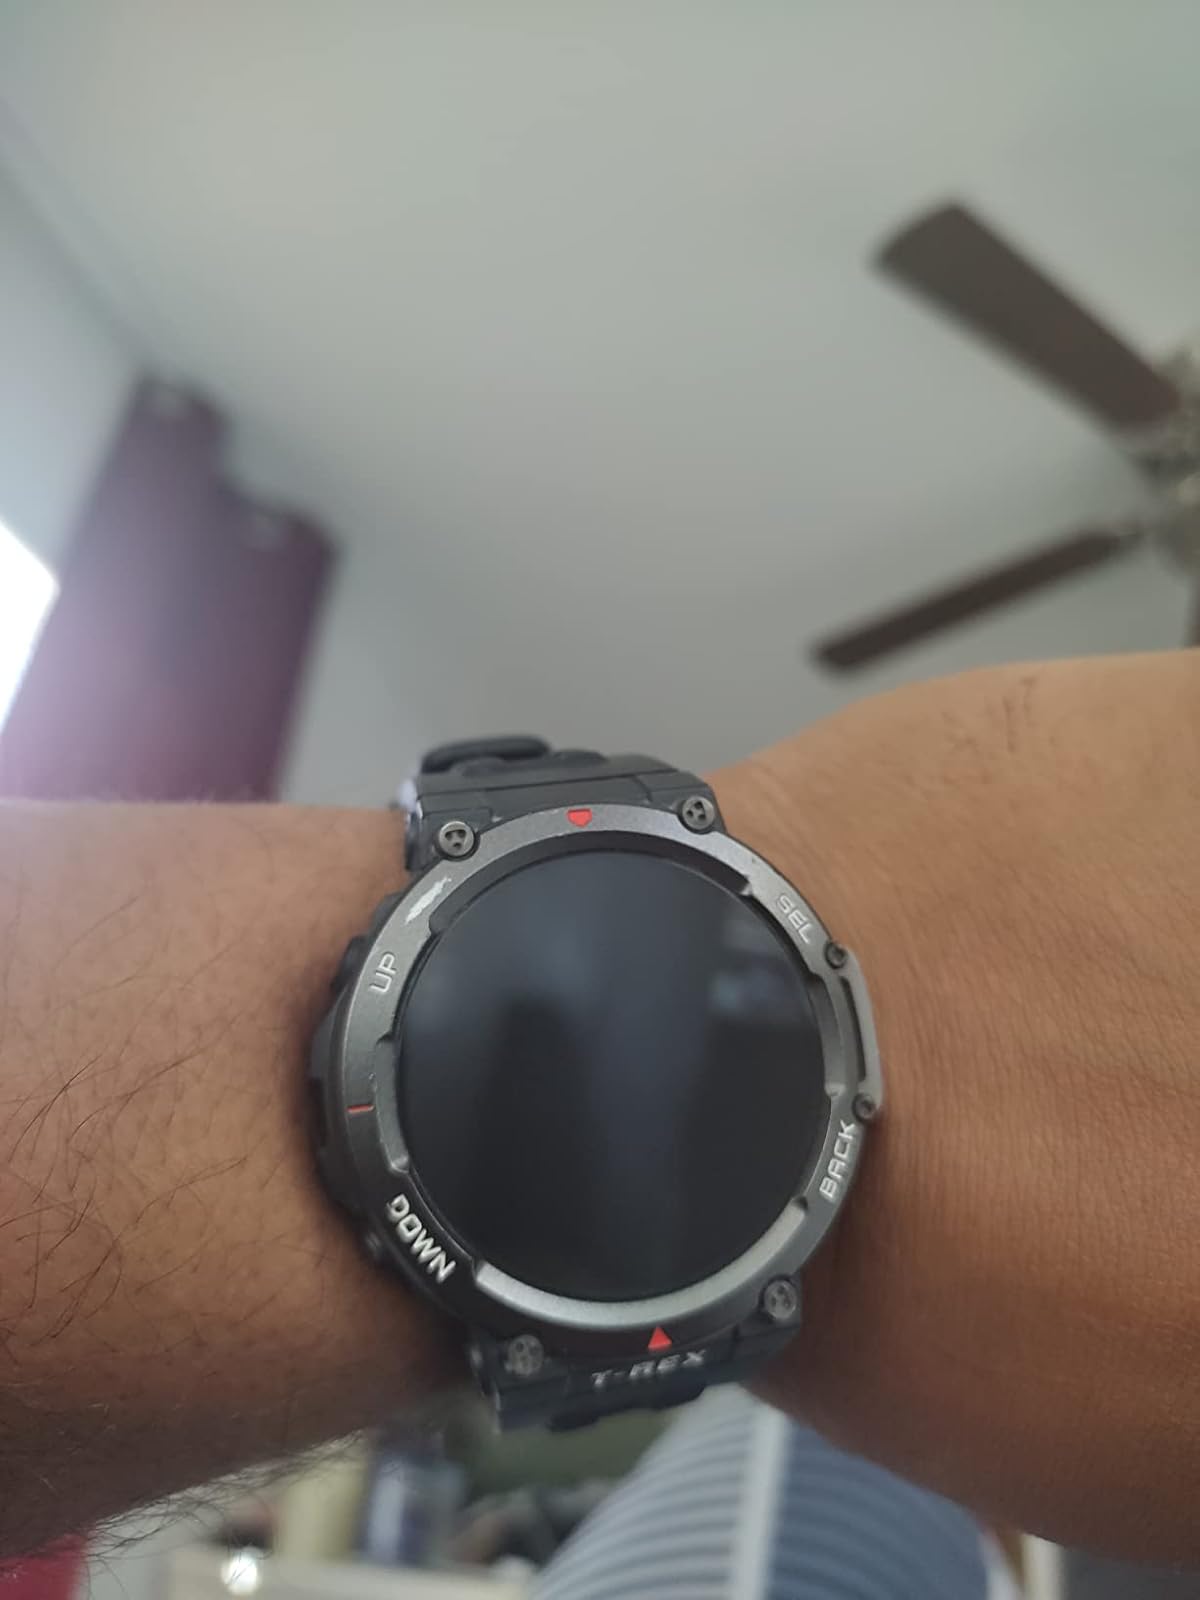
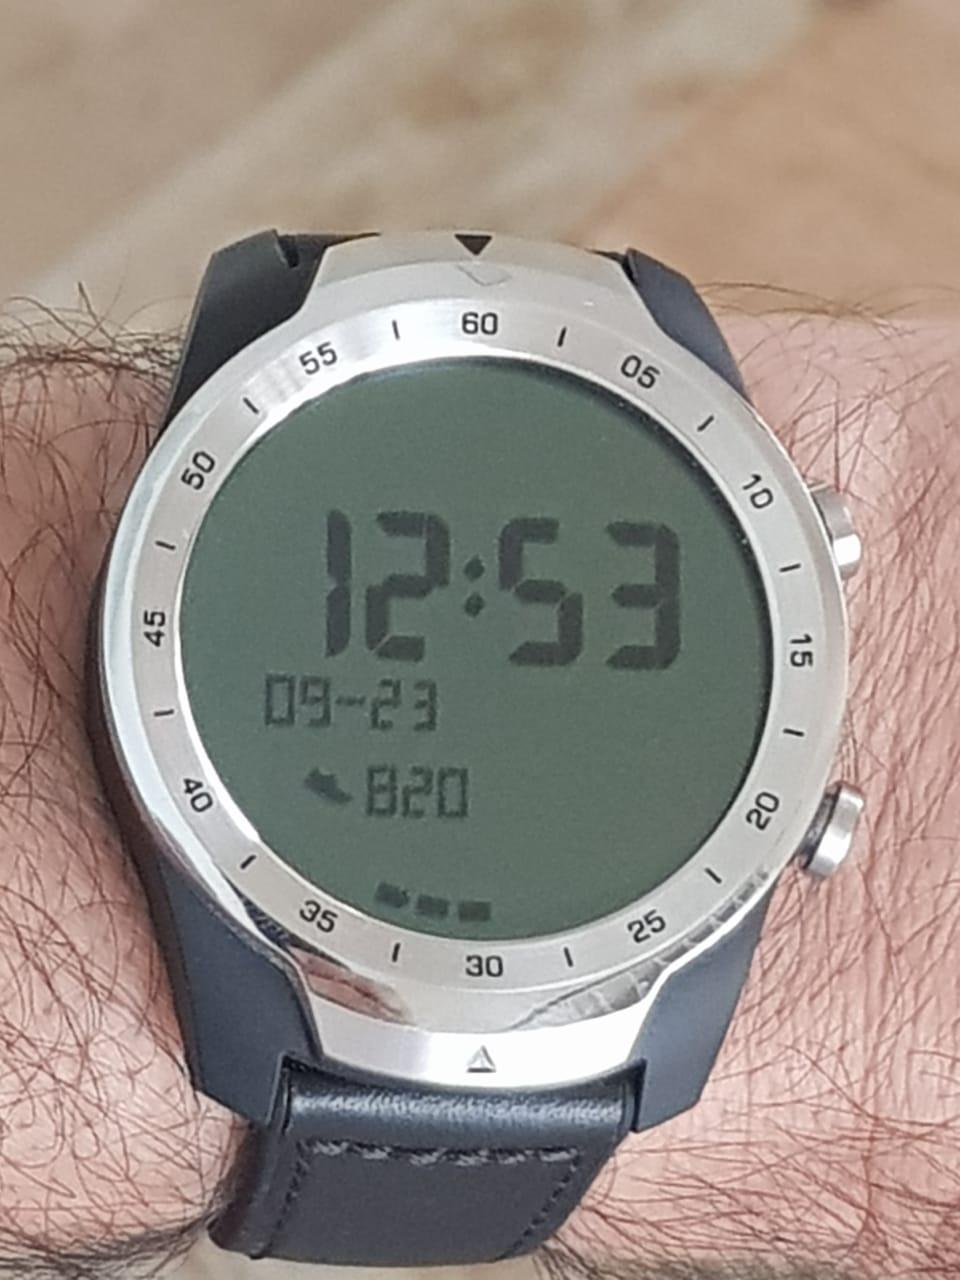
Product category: smartwatch
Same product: no